Soi Cowboy

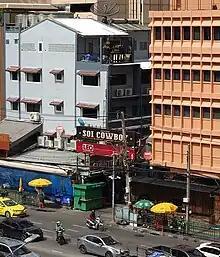
Soi Cowboy entrance on the side of Soi Sukhumvit 21

The first bar opened in Soi Cowboy in the early 1970s, but it was not until 1977 that a second bar opened on the street by T. G. "Cowboy" Edwards, a retired American airman. Edwards got his nickname because he often wore a cowboy hat and the soi was given its name in reference to him by longtime nightlife columnist Bernard Trink. The number of bars grew to 31 by the end of the century, all located on the ground floor.